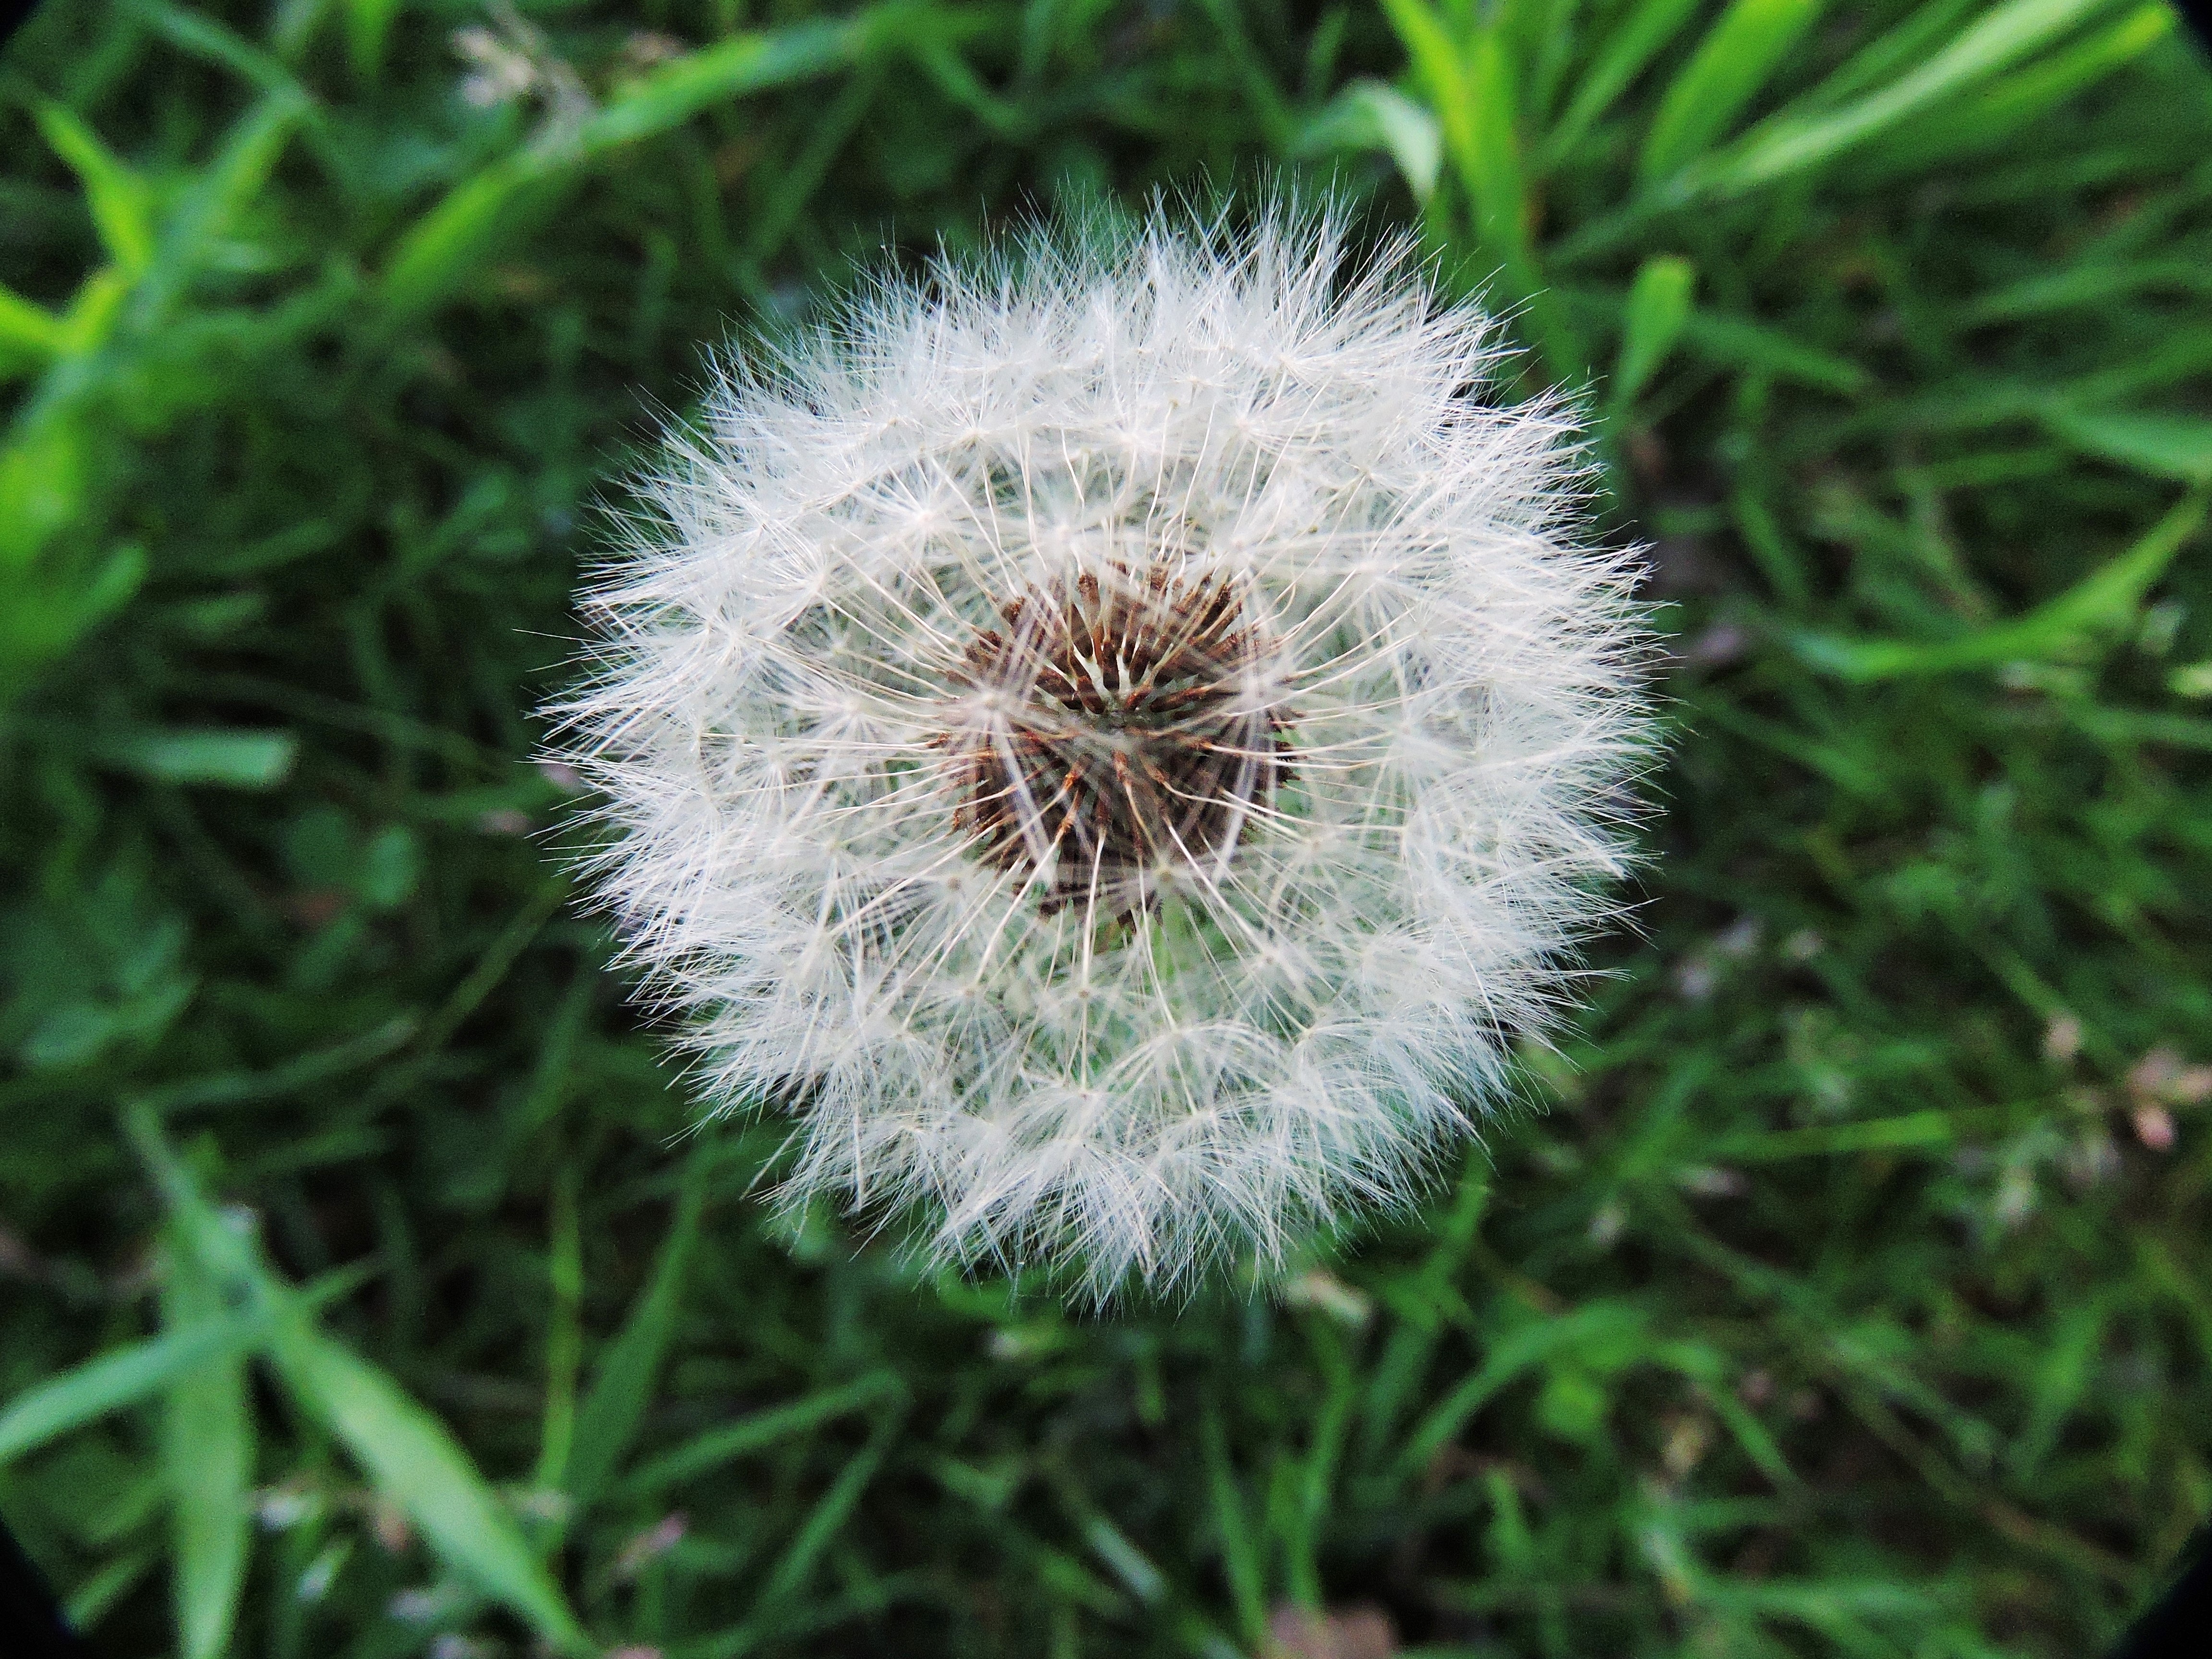
nature, grass, plant, dandelion, flower, green, botany, flora, wildflower, thistle, fluff, wishes, macro photography, flowering plant, daisy family, plant stem, land plant